Xiao Xiangrong

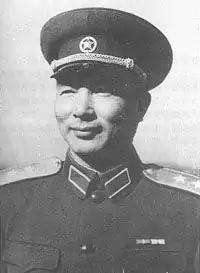

Xiao Xiangrong (September 6, 1910 – March 26, 1976) birth name Xiao Muyuan was a lieutenant general in the People's Liberation Army. Born in Guangdong Province, Xiao attended the Whampoa Military Academy in 1925. As a member of the Chinese Workers' and Peasants' Red Army during the Chinese Civil War, he was based in Yongding County, western Fujian Province, near the border region of Fujian, Guangdong and Jiangxi. He later relocated to the border region of Shaanxi, Gansu and Ningxia where he was a member of the 115th Division of the Eighth Route Army during the Second Sino-Japanese War. After liberation, he became the first director of the CCP Military Affairs Committee General Office. He was persecuted during the Cultural Revolution.